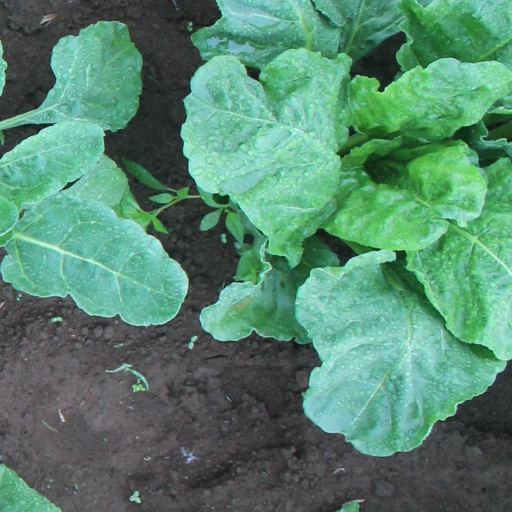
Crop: sugar beet